William R. Fox

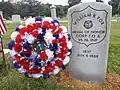

Medal of Honor recipient William R. Fox died June 6, 1888, of intestinal inflammation and was initially buried June 8, 1888, at the now defunct Odd Fellows Cemetery in Philadelphia, Pennsylvania. His remains were removed May 31, 1899, to Hillside Cemetery, Roslyn, Pennsylvania. Burial plot: Section C, lot 527, grave 5, GPS (lat/lon): 40.1221, -75.1384